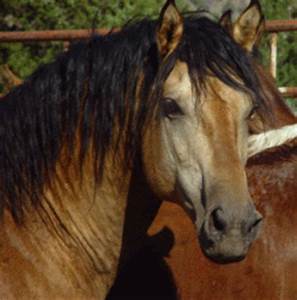
Label: horse